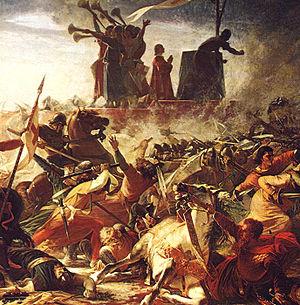
La bataille de Legnano eut lieu le 29 mai 1176, aux abords de la ville de Legnano, dans la province de Milan. Cet affrontement joua un rôle crucial dans la guerre que menait le Saint-Empire romain germanique afin d'affirmer son pouvoir sur les communes de l’Italie septentrionale qui avaient mis de côté leurs rivalités pour s'unir dans la Ligue lombarde, sous l'égide du pape Alexandre III.
La battaglia di Legnano est un opéra en quatre actes de Giuseppe Verdi sur un livret de Salvatore Cammarano, créé au Teatro Argentina de Rome le 27 janvier 1849.
Milan [milɑ̃] est une ville d'Italie située au nord du pays, à proximité des Alpes. Chef-lieu de la région Lombardie, située au milieu de la plaine du Pô, la ville de Milan compte 1 404 239 en 2019, ce qui en fait la deuxième ville d'Italie en nombre d'habitants. La Ville métropolitaine de Milan compte 3 261 873 d'habitants en 2019. Elle constitue toutefois la plus grande aire urbaine du pays, avec ses 7 123 563 d'habitants en 2009. Région dynamique et densément peuplée, cœur industriel et poumon financier de l'Italie, elle représente la partie méridionale de la dorsale européenne, aussi appelée « Banane bleue ».
Amos Cassioli né le 10 août 1832 à Asciano près de Sienne en Toscane, mort à Florence le 17 décembre 1891 est un peintre italien du XIXᵉ siècle.